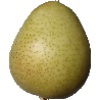
Label: Pear 1